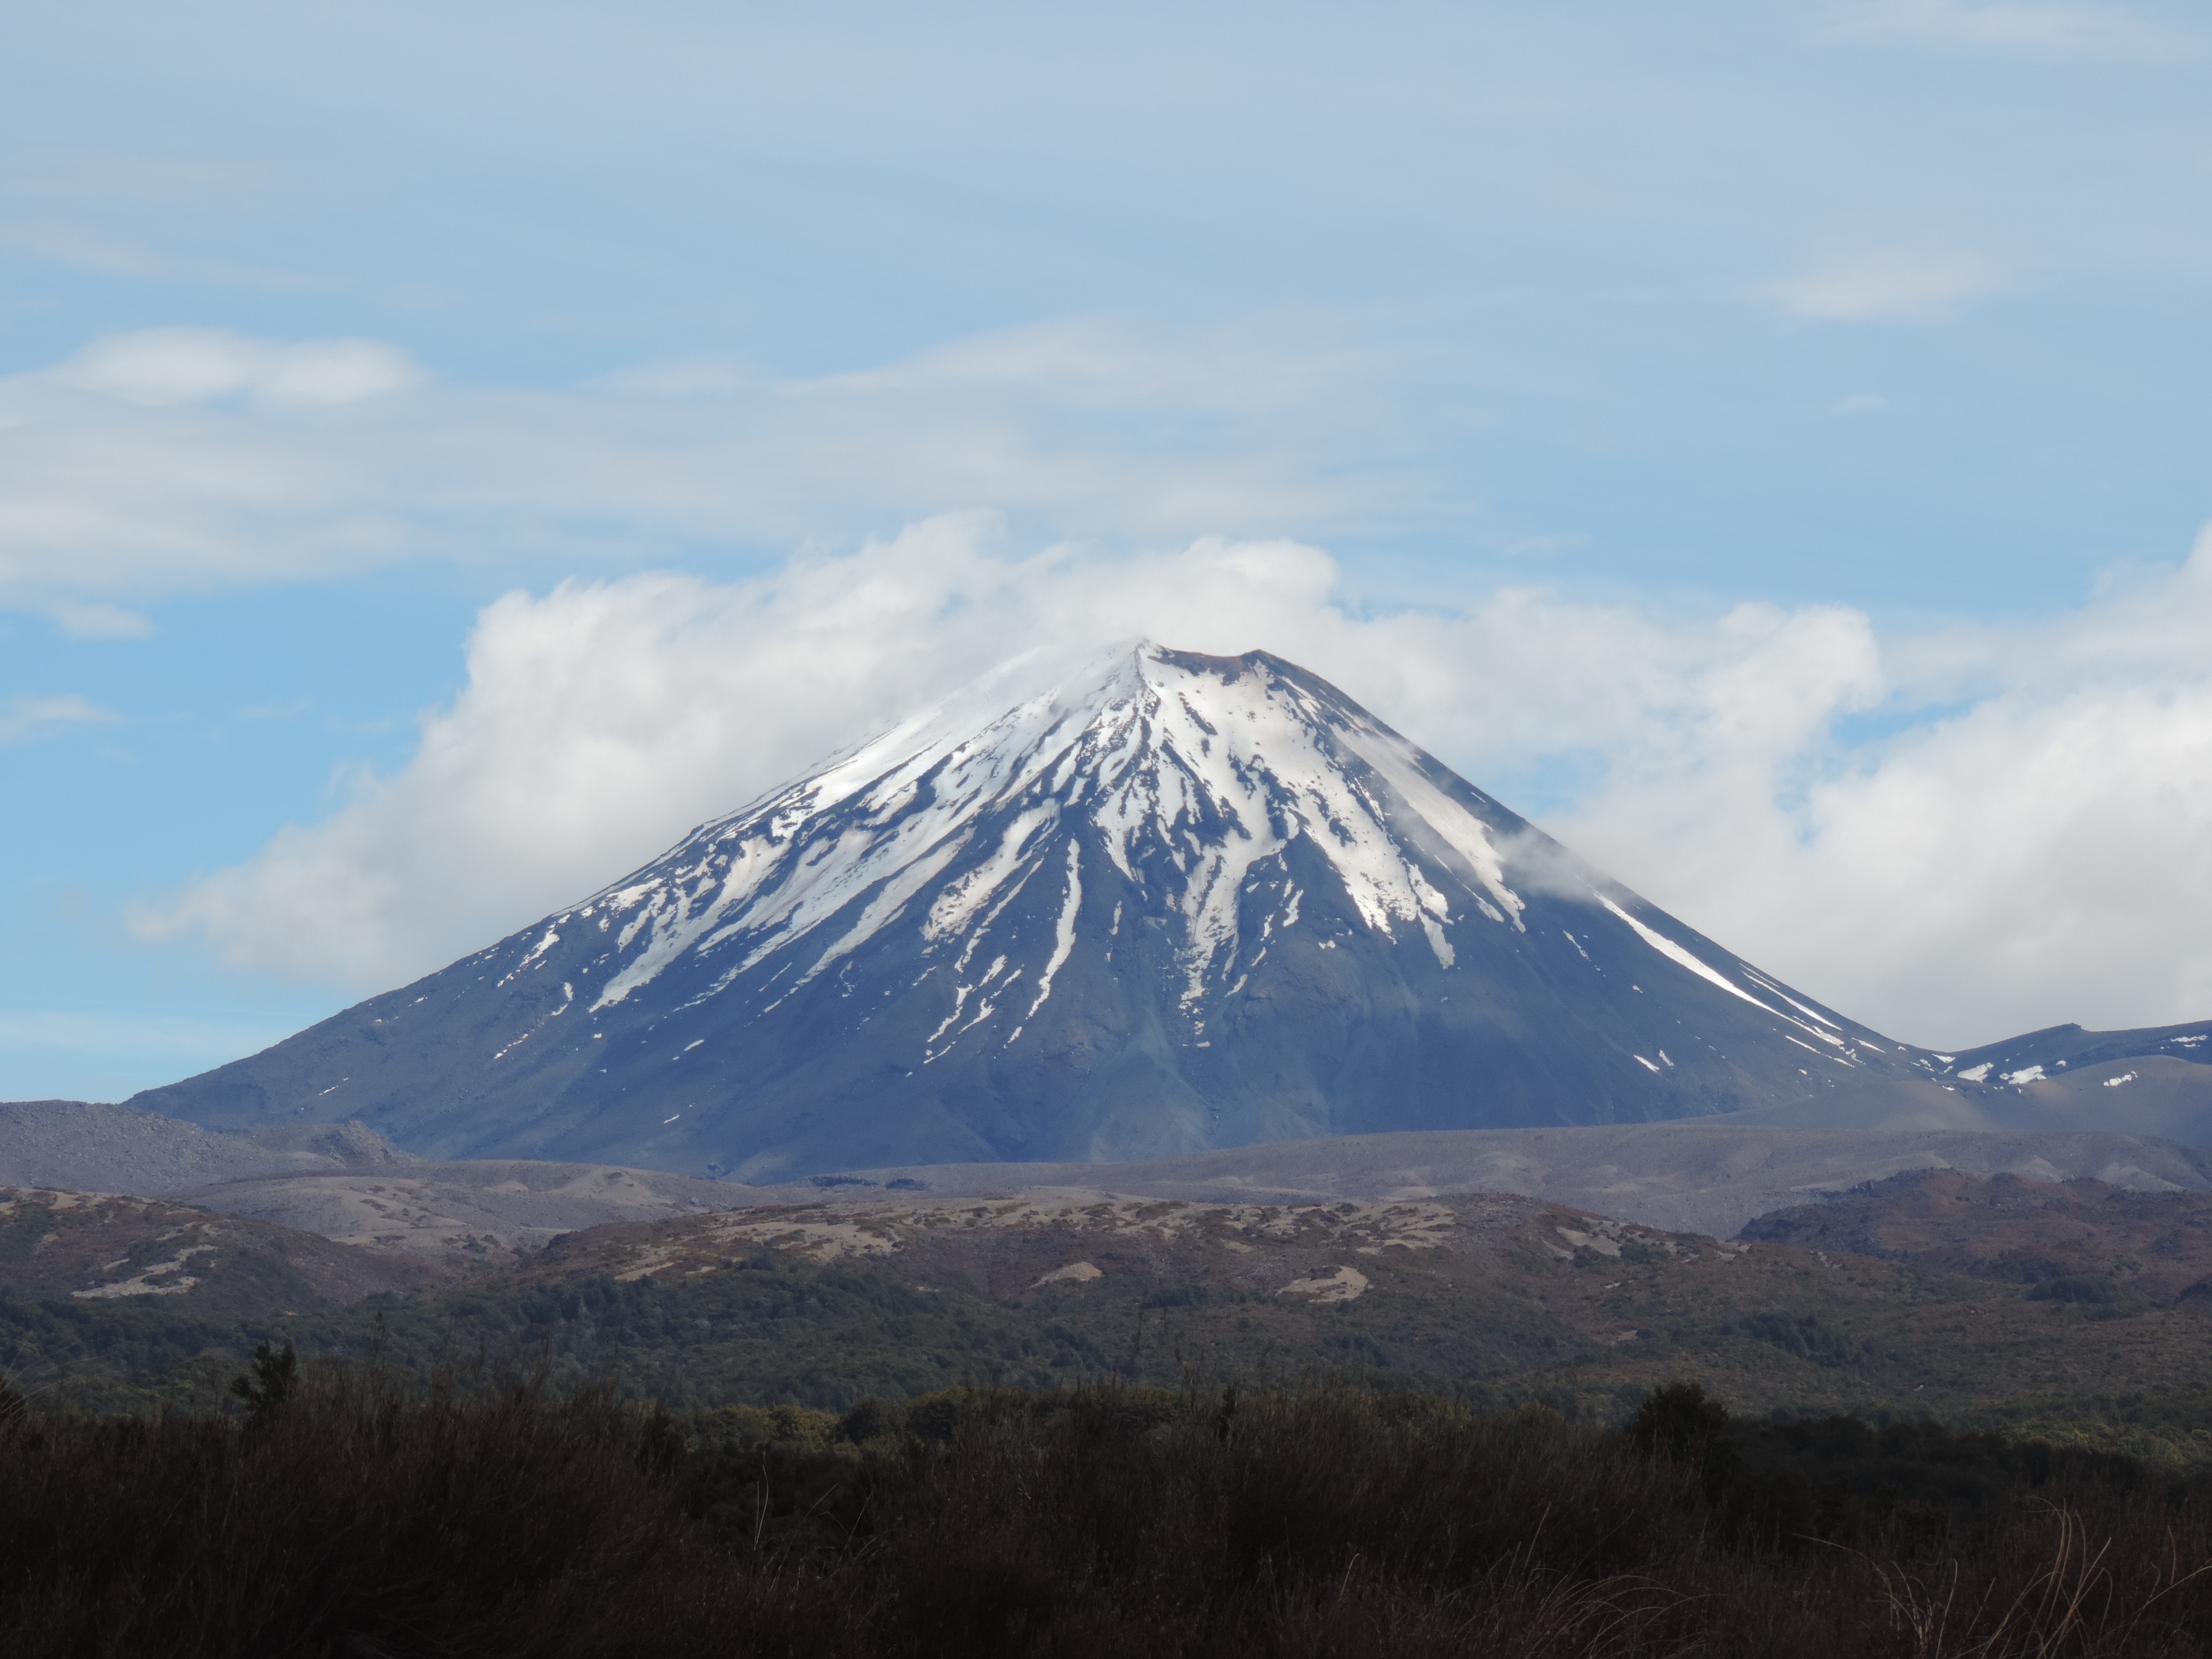
landscape, nature, rock, wilderness, mountain, snow, sky, hill, mountain range, panorama, hike, volcano, ridge, plain, summit, clouds, geology, plateau, fell, ecosystem, landform, stratovolcano, geographical feature, mountainous landforms, volcanic landform, shield volcano